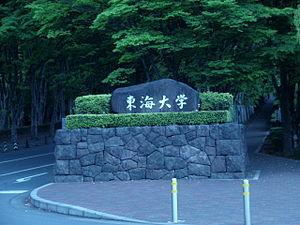
L'Université Tōkai est une université privée japonaise fondée en 1942.